Autodromo (company)

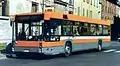
An Autodromo "BusOtto 12" low-floor diesel bus in Reggio Emilia in 1997

From the 1960s onward, Autodromo primarily built bus bodies. Although the chassis were supplied by other builders, Autodromo constructed the bodies and usually completed the assembly of each bus. Autodromo's vehicles were primarily intended for use as regular buses in urban transport, rather than as coaches (long-distance buses).